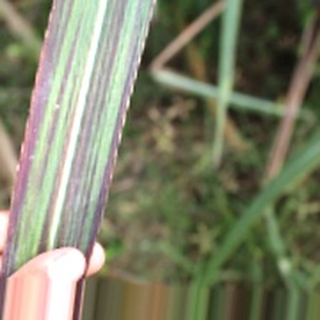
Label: sugarcane_bacterial_blight